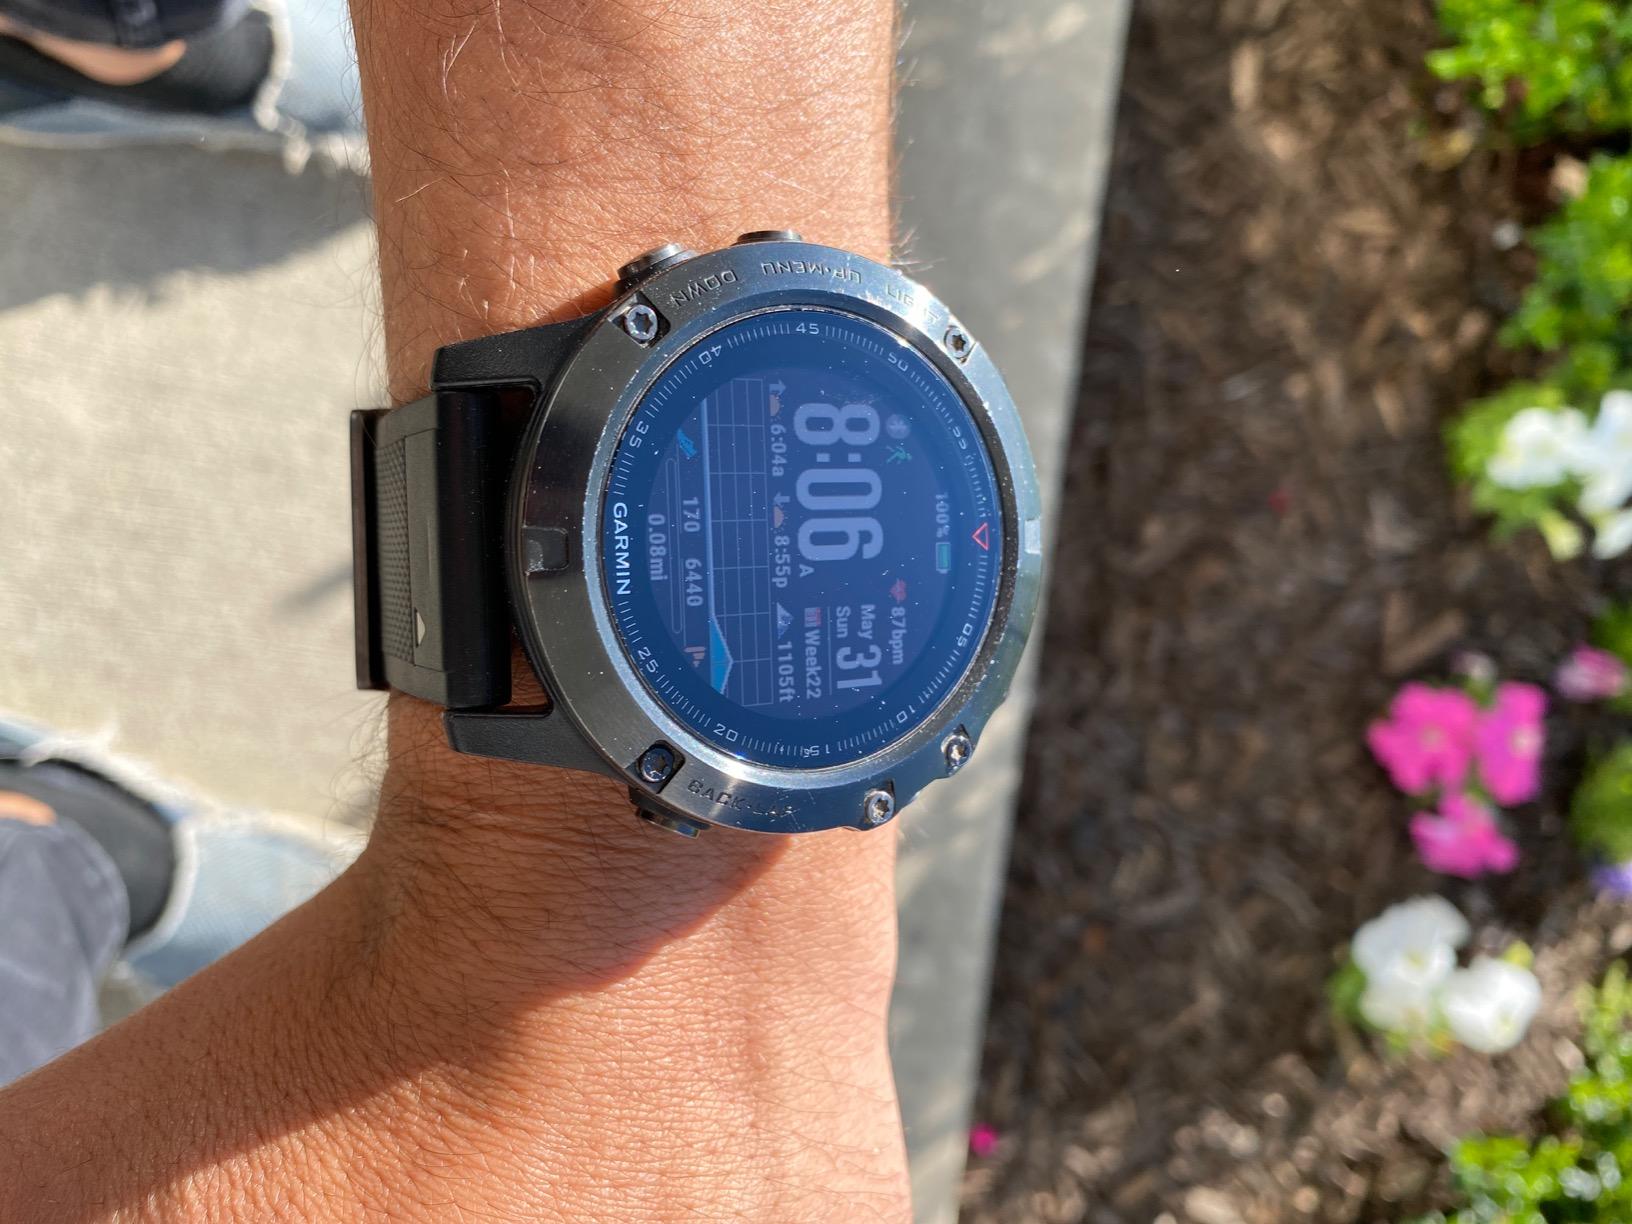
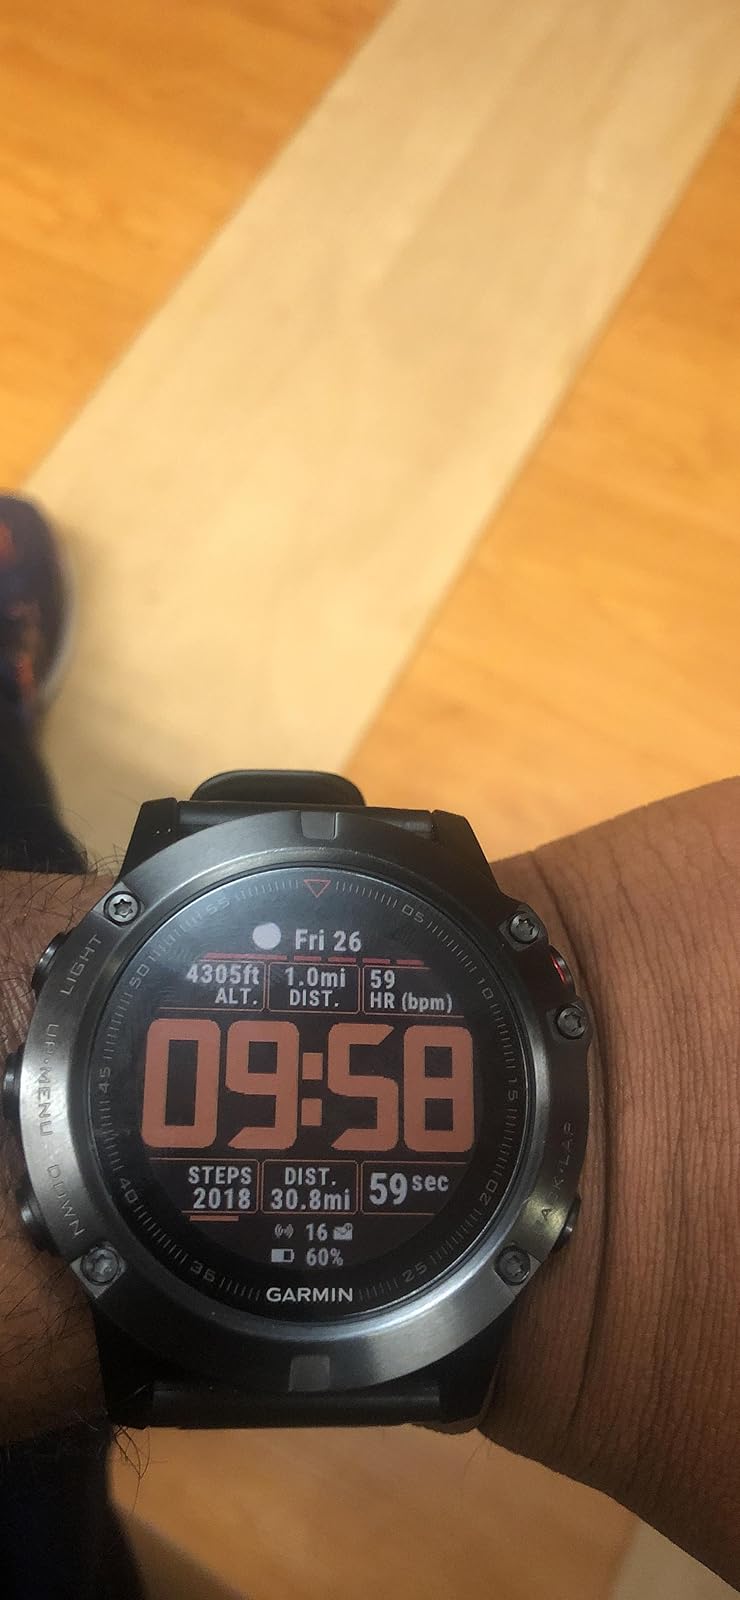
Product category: smartwatch
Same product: yes